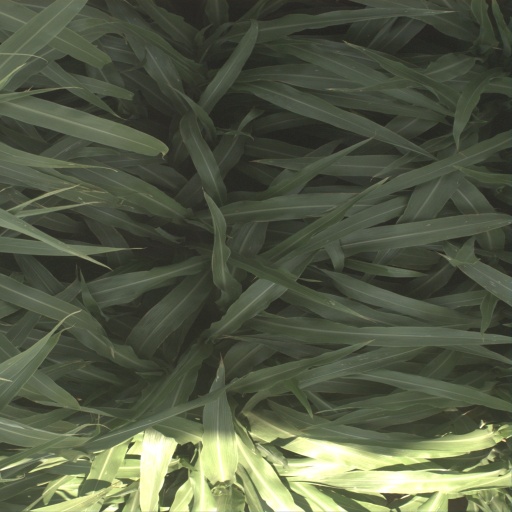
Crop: sorghum